Question: Please indicate a possible affordance area of bicycle that can be used for sitting
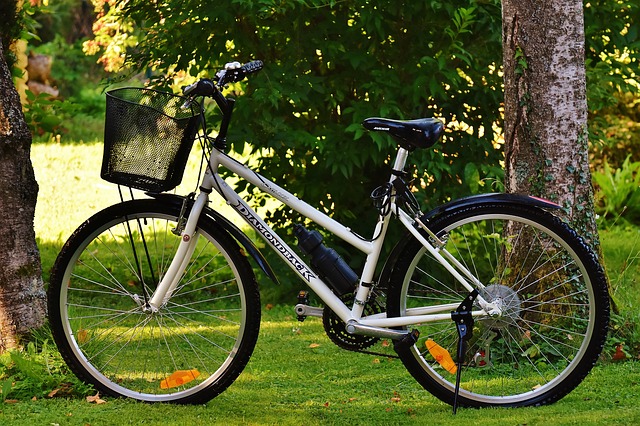
Answer: [356, 111, 450, 160]